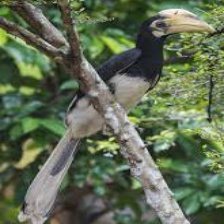
Species: AFRICAN PIED HORNBILL
Scientific name: TOCKUS FASCIATUS
ImageNet parent category: hornbill